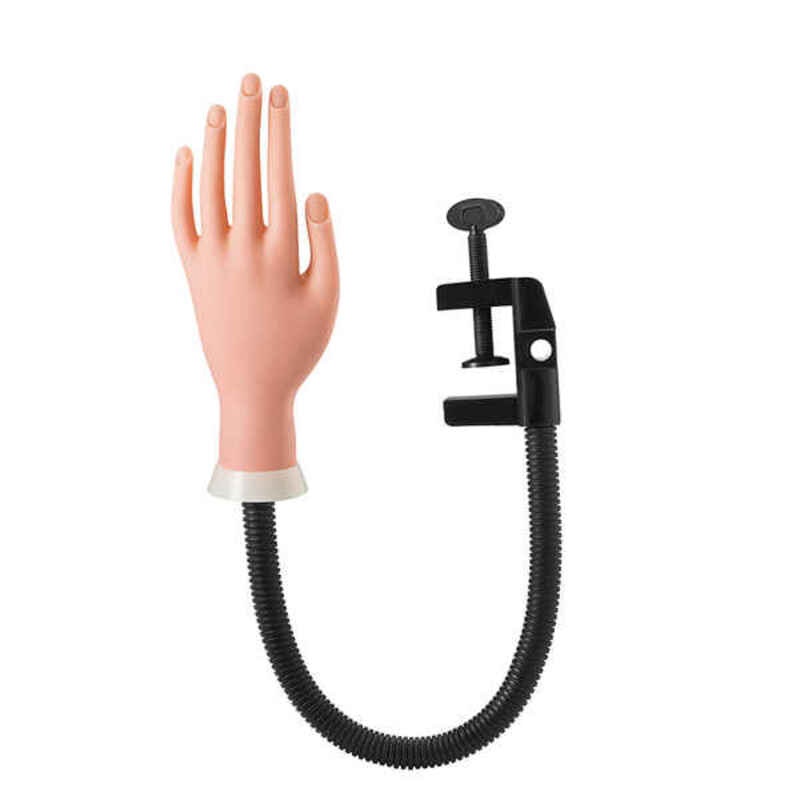
Mannequin Eurostil Adjustable Practice hands
Brand: Eurostil
Would you like to have the best line of beauty treatments in your home with good quality products at a great price? Well don’t go without Mannequin Eurostil Adjustable Practice hands ! Type: Practice hands Recommended use: Manicure and pedicure sets Holder: Adjustable Capacity: 1 pc
Category: Health & Beauty > Personal Care > Cosmetics > Cosmetic Tools > Nail Tools > Manicure & Pedicure Spacers